Augustus Prinsep

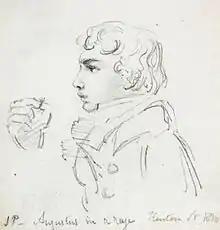
Pencil sketch of Augustus Prinsep by his brother James Prinsep, 1816. The drawing is captioned "Augustus in a Rage. Kenton [Street, Bloomsbury, London]".

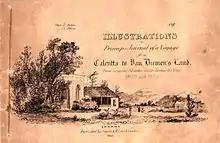
Title-page of "Illustrations for Prinsep's Journal of a Voyage from Calcutta to Van Diemen's Land", 1833

Augustus Prinsep (31 March 1803 – 10 October 1830) was an English artist, writer, and civil servant. He is best known for his posthumous book, "The Journal of a Voyage from Calcutta to Van Diemen's Land".